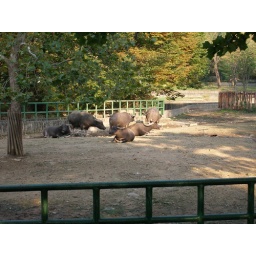
True: the African water buffalo kills more people than any other animal in africa...